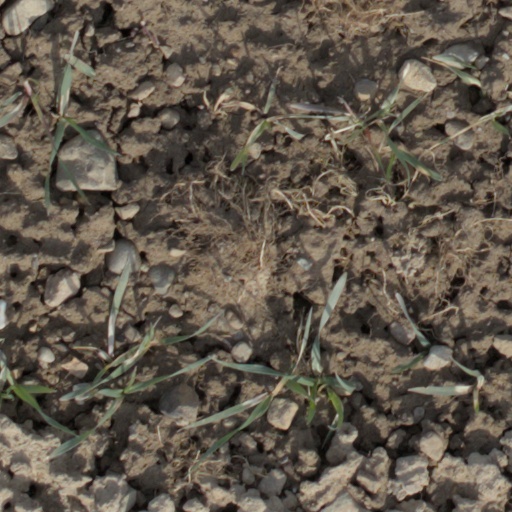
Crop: wheat